62nd Academy Awards

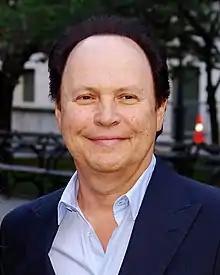
Photo of Billy Crystal.

After the negative reception received from the preceding year's ceremony, AMPAS created an Awards Presentation Review Committee to evaluate and determine why the telecast earned such a negative reaction from the media and the entertainment industry. The committee later determined that Carr's biggest mistake was allowing the questionable opening number to run for 12 minutes. Producer and former Directors Guild of America president Gilbert Cates, who headed the committee, said that Carr would not have received such harsh criticism if the number had been much shorter. Newly elected AMPAS president Karl Malden also commented on last year's telecast, "Some of the people in the Academy felt the show got a little out of control."